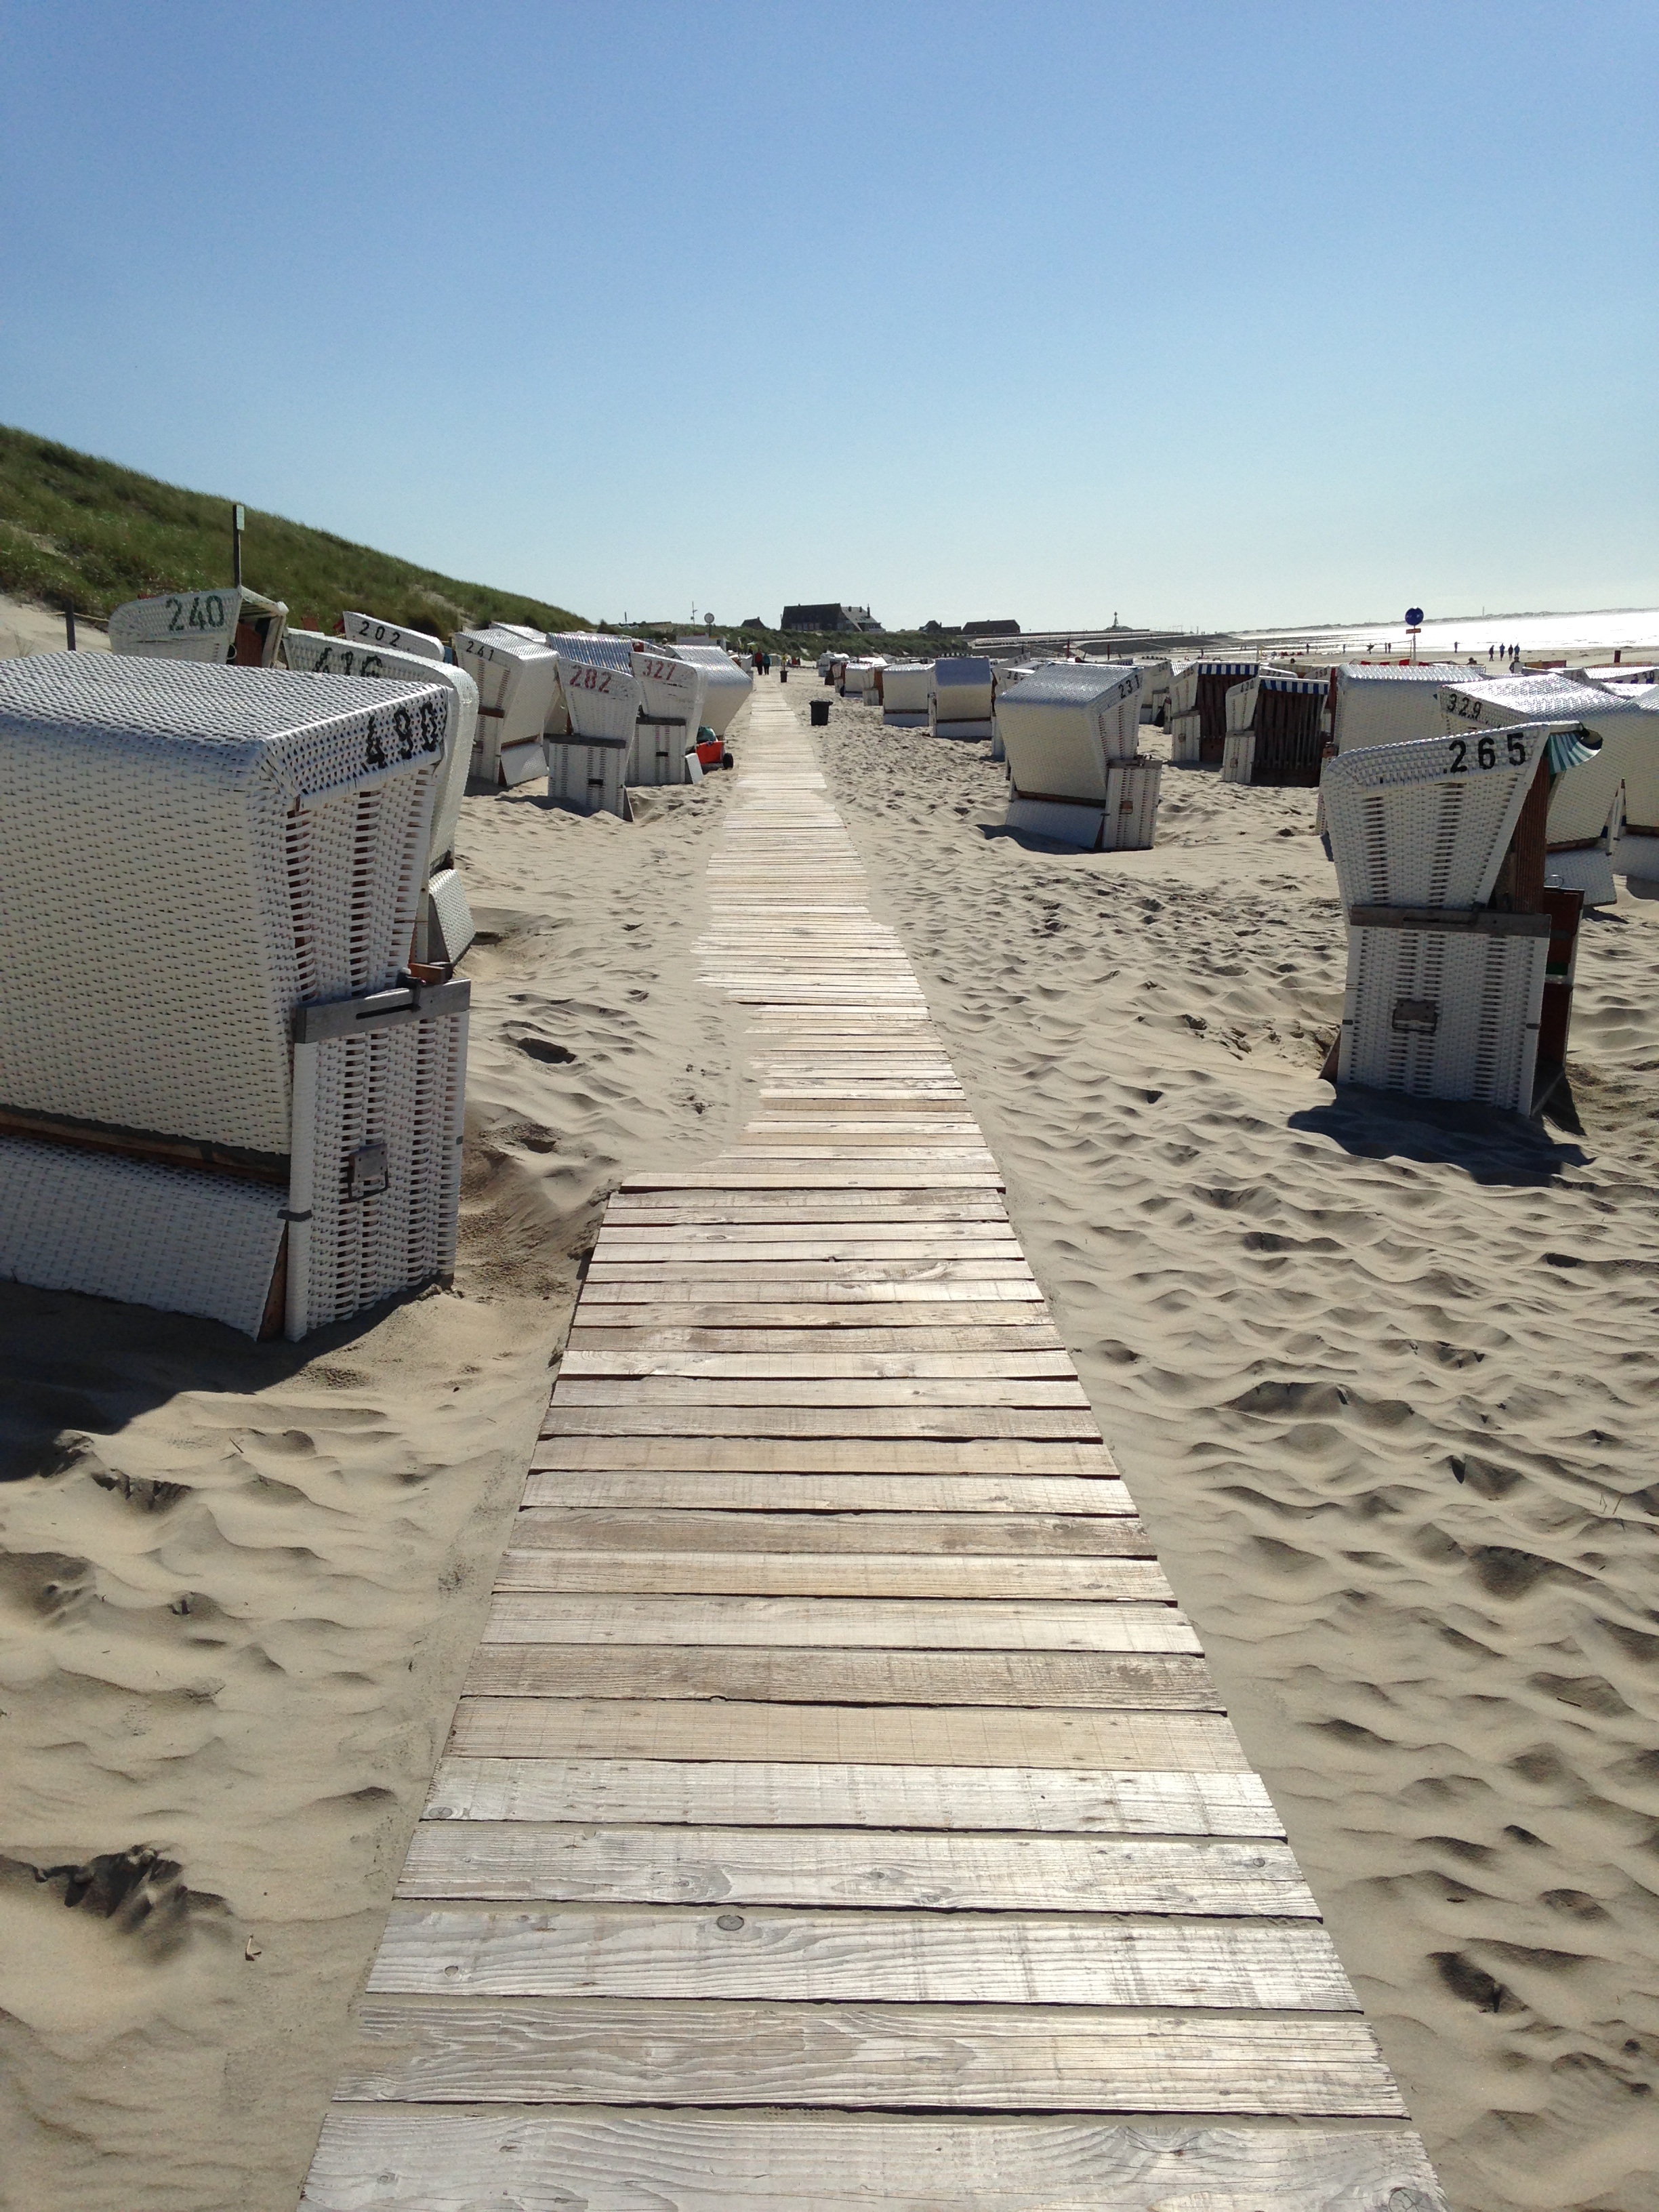
beach, sea, coast, sand, boardwalk, wood, lake, wall, walkway, summer, web, holiday, waterway, sunny, holidays, mood, beach chair